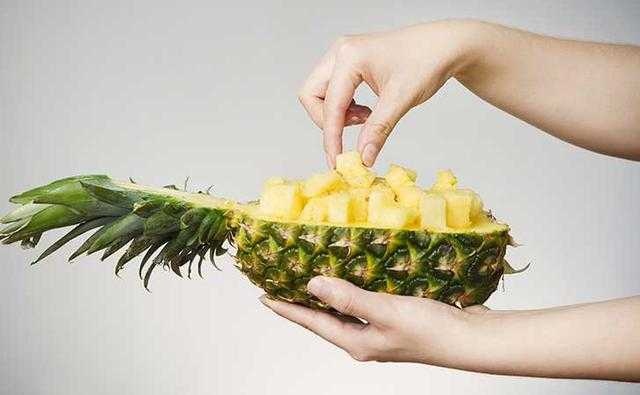
Label: Pineapple